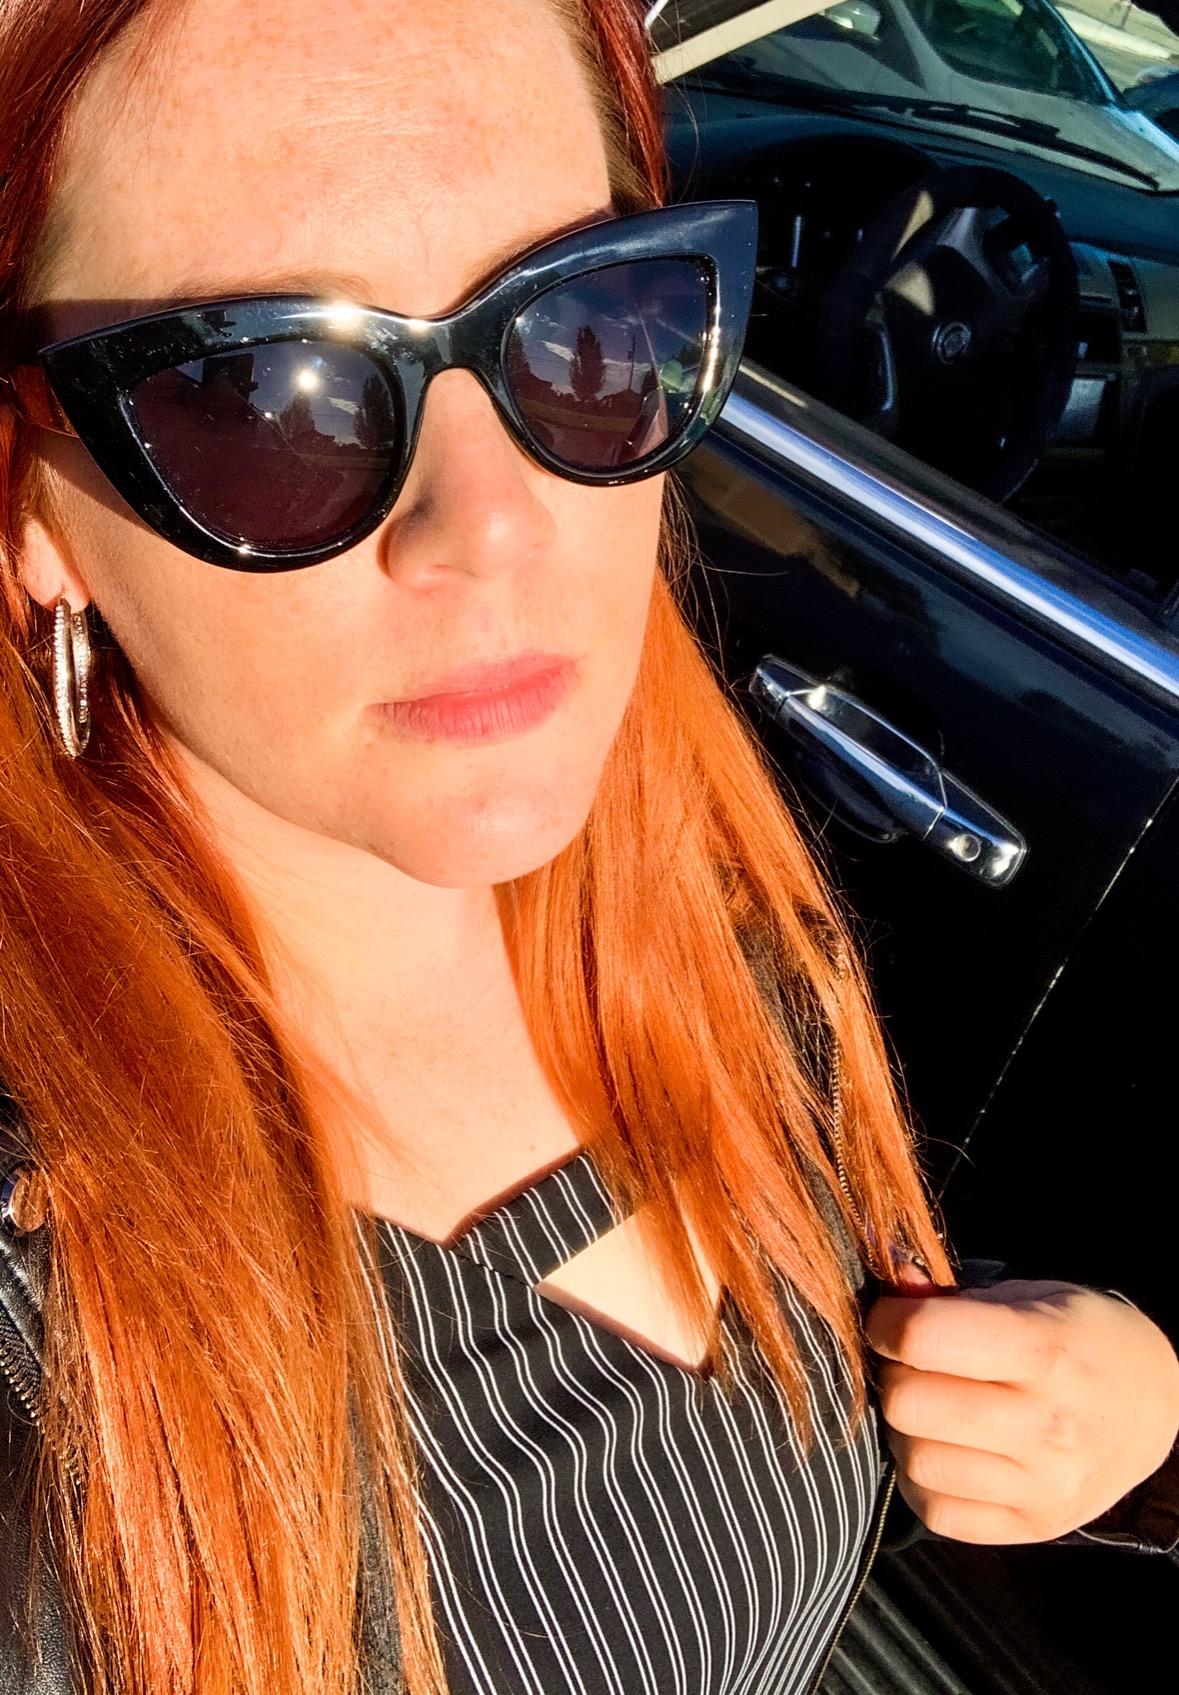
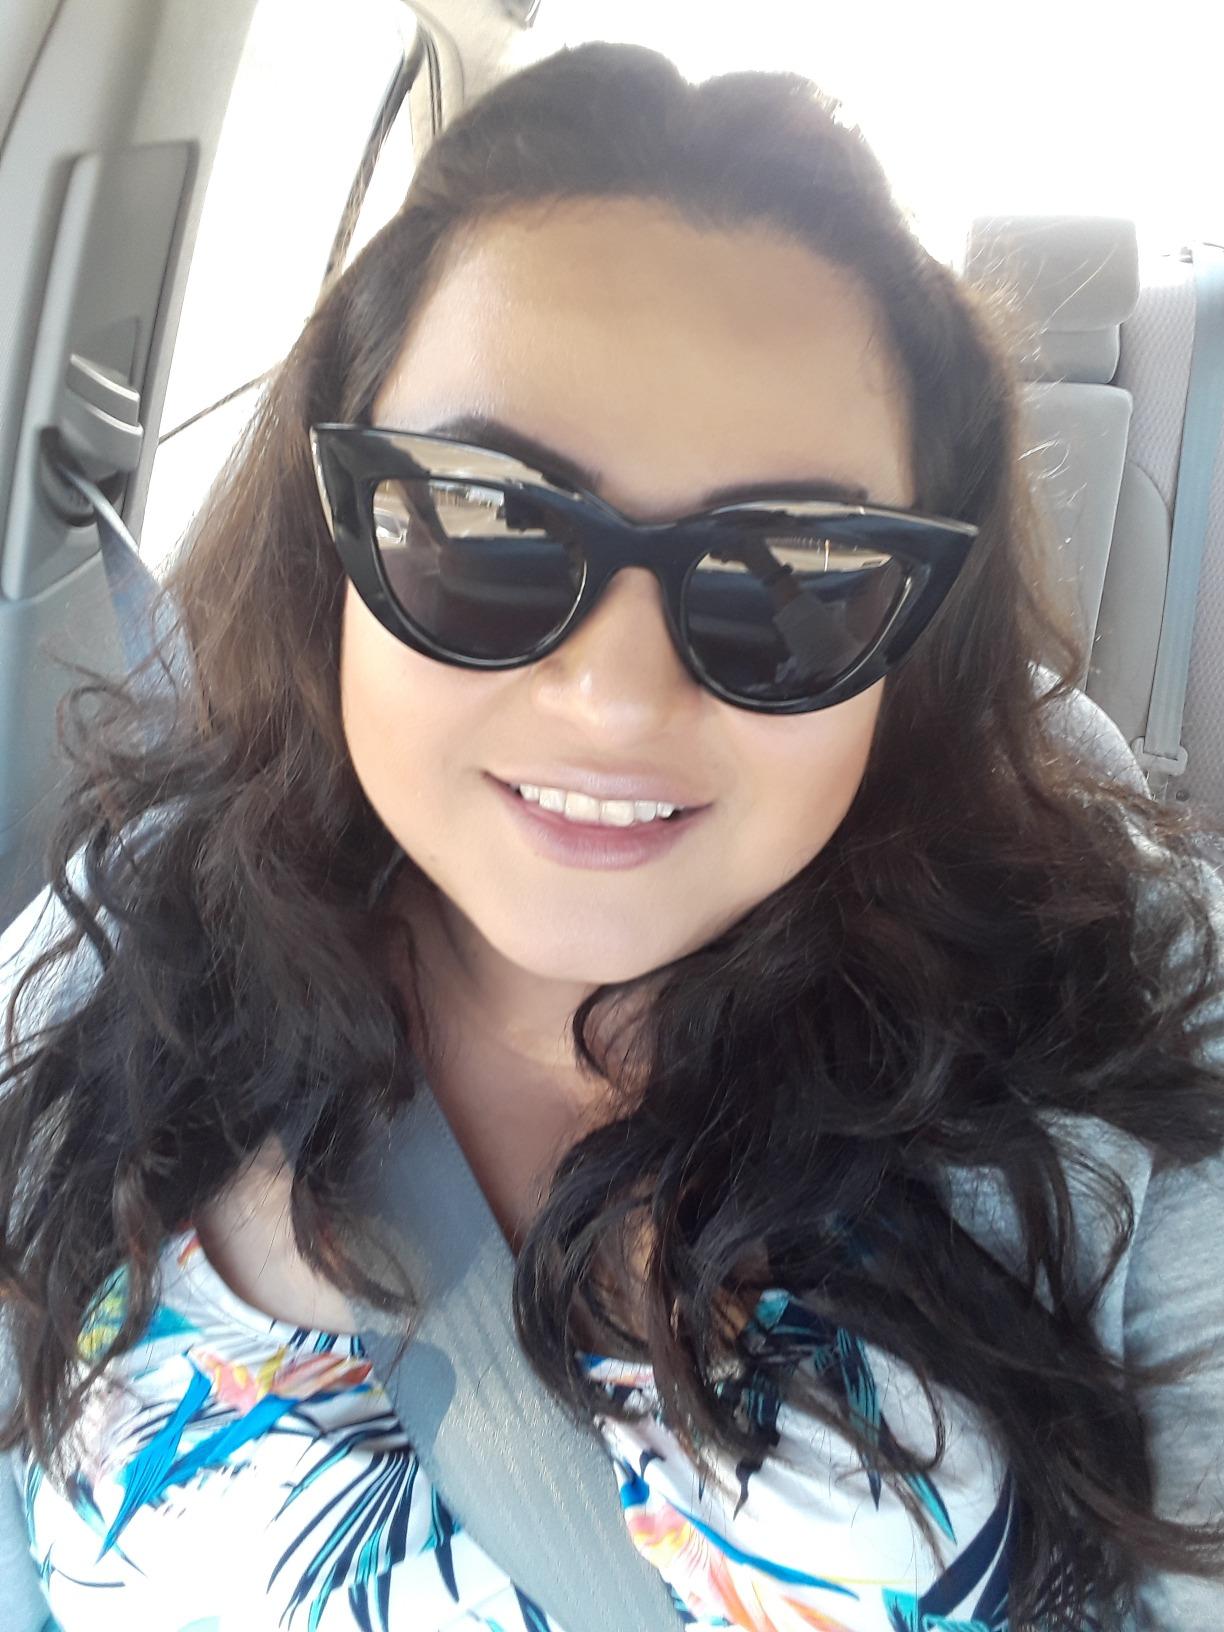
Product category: accessories_sunglasses
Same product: yes